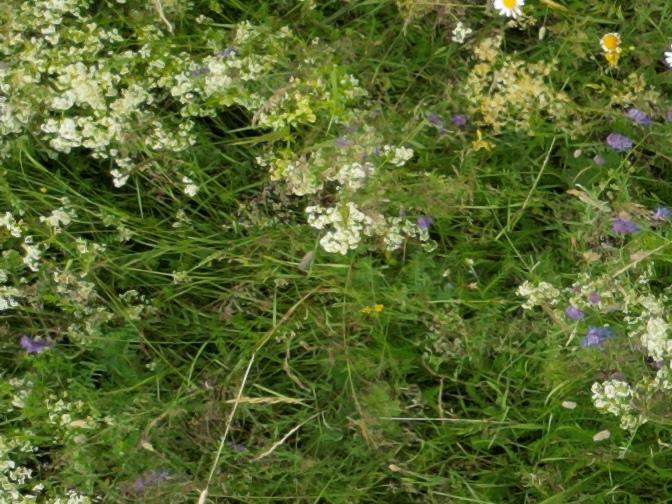
Flowers visible: yarrow flowers, yarrow flowers, yarrow flowers, yarrow flowers, yarrow flowers, yarrow flowers, yarrow flowers